First Indian circumnavigation

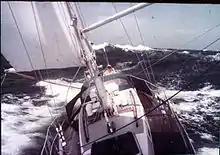
Trishna navigates the stormy seas off the Cape of Good Hope

The boat reached Ascension Island on 15 December 1985. Staying ashore or mooring on the island was not permitted and "Trishna" had to tie up alongside the oil tanker "Maersk Ascension" which is permanently anchored off the island.